1990s

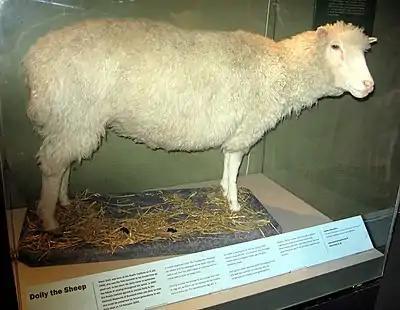
Dolly the sheep is the first mammal to be cloned from an adult somatic cell.

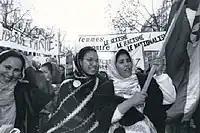
Women's rights demonstration in Paris, November 1995

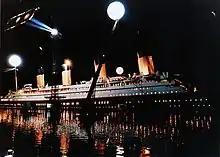
The highest-grossing film of the decade was James Cameron's "Titanic" (1997), which remains one of the highest-grossing films of all time.

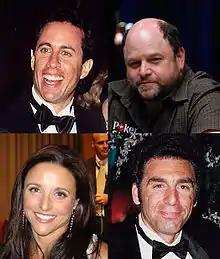
"Seinfeld", which premiered on NBC in 1989, became a commercial success and cultural phenomenon by 1993.

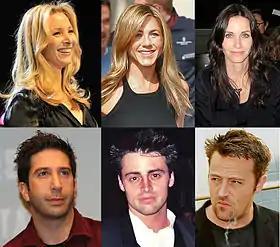
"Friends," which premiered on NBC in 1994 became one of the most popular sitcoms of all time. From left, clockwise: Lisa Kudrow, Jennifer Aniston, Courteney Cox, Matthew Perry, Matt LeBlanc, and David Schwimmer, the six main actors of "Friends."

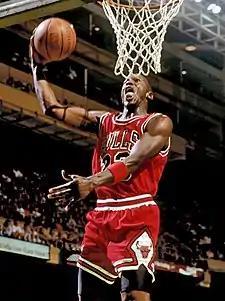
Michael Jordan, the most popular NBA player of the 1990s.

The 1990s were a revolutionary decade for digital technology. Between 1990 and 1997, household PC ownership in the US rose from 15% to 35%. Cell phones of the early-1990s and earlier ones were very large, lacked extra features, and were used by only a few percent of the population of even the advanced nations. Only a few million people used online services in 1990, and the World Wide Web, which would have a significant impact on technology for many decades, had only just been invented. The first web browser went online in 1993. By 2001, more than 50% of some Western countries had Internet access, and more than 25% had cell phone access.